Memorial Neuer Börneplatz

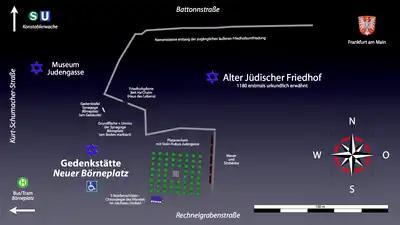
Neuer Börneplatz Memorial Site, location sketch

The Neuer Börneplatz Memorial Site, also called Börneplatz Memorial Site, in Frankfurt am Main commemorates the Jewish community of Frankfurt that was destroyed in the Holocaust. It was opened to the public on 16 June 1996.